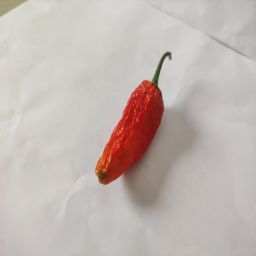
Crop: New Mexico Green Chile
Quality: Dried